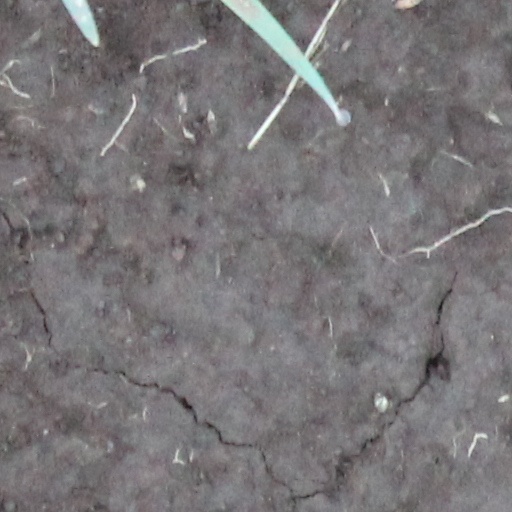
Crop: wheat